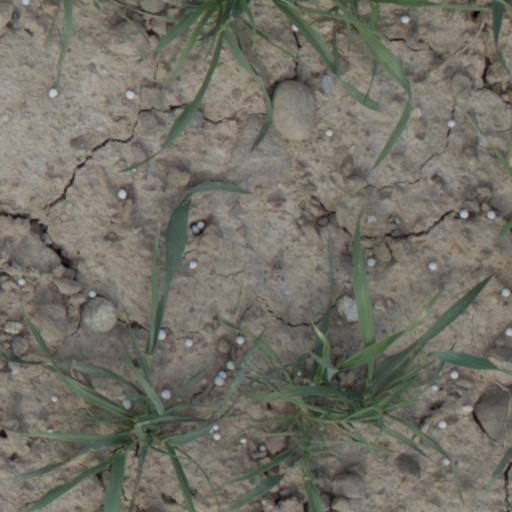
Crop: wheat